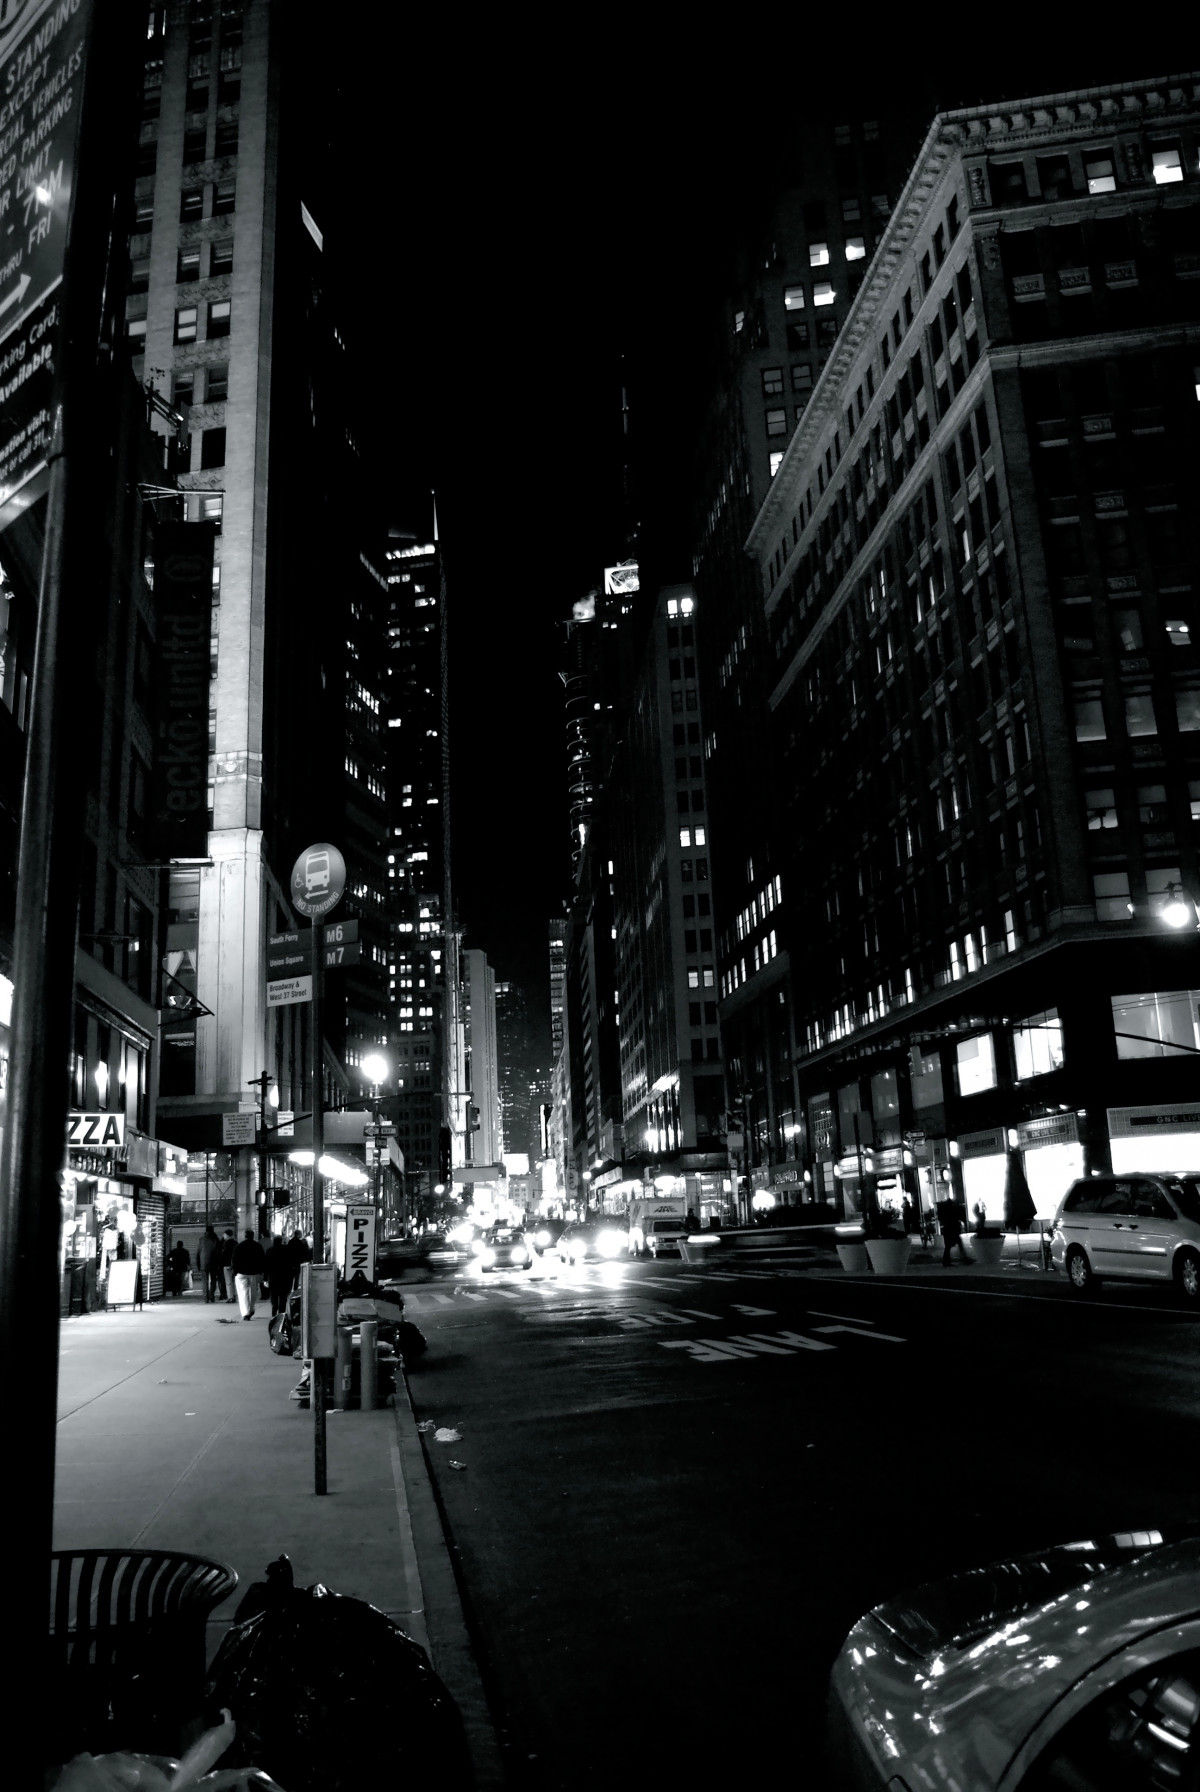
Tags: black and white, skyline, street, night, city, skyscraper, cityscape, evening, darkness, lighting, shape, metropolis, urban area, monochrome photography, film noir